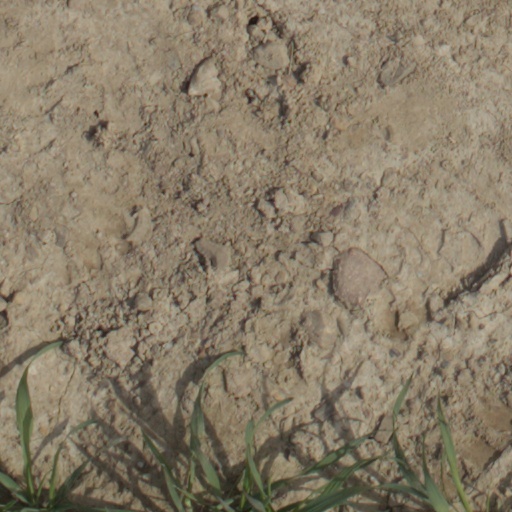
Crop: wheat